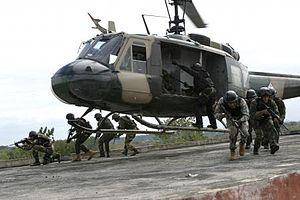
La Force aérienne dominicaine est la composante aérienne des Fuerzas Armadas de la República Dominicana, les forces armées de la République dominicaine. Elle a été fondée en 1948.